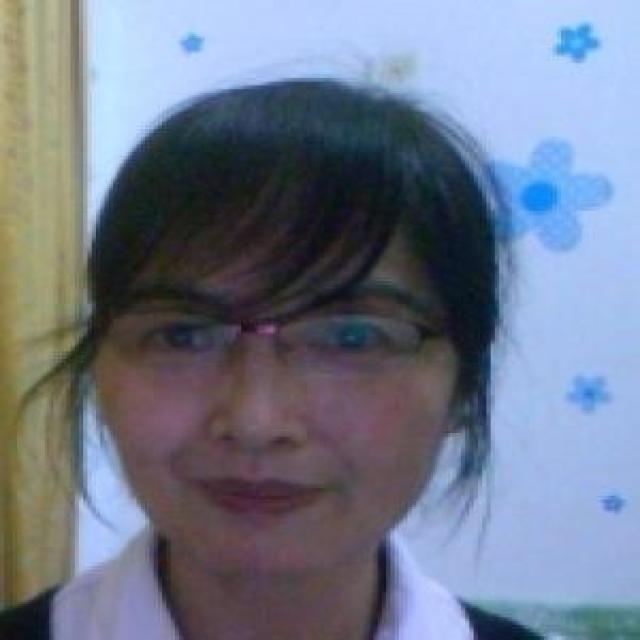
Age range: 45-64